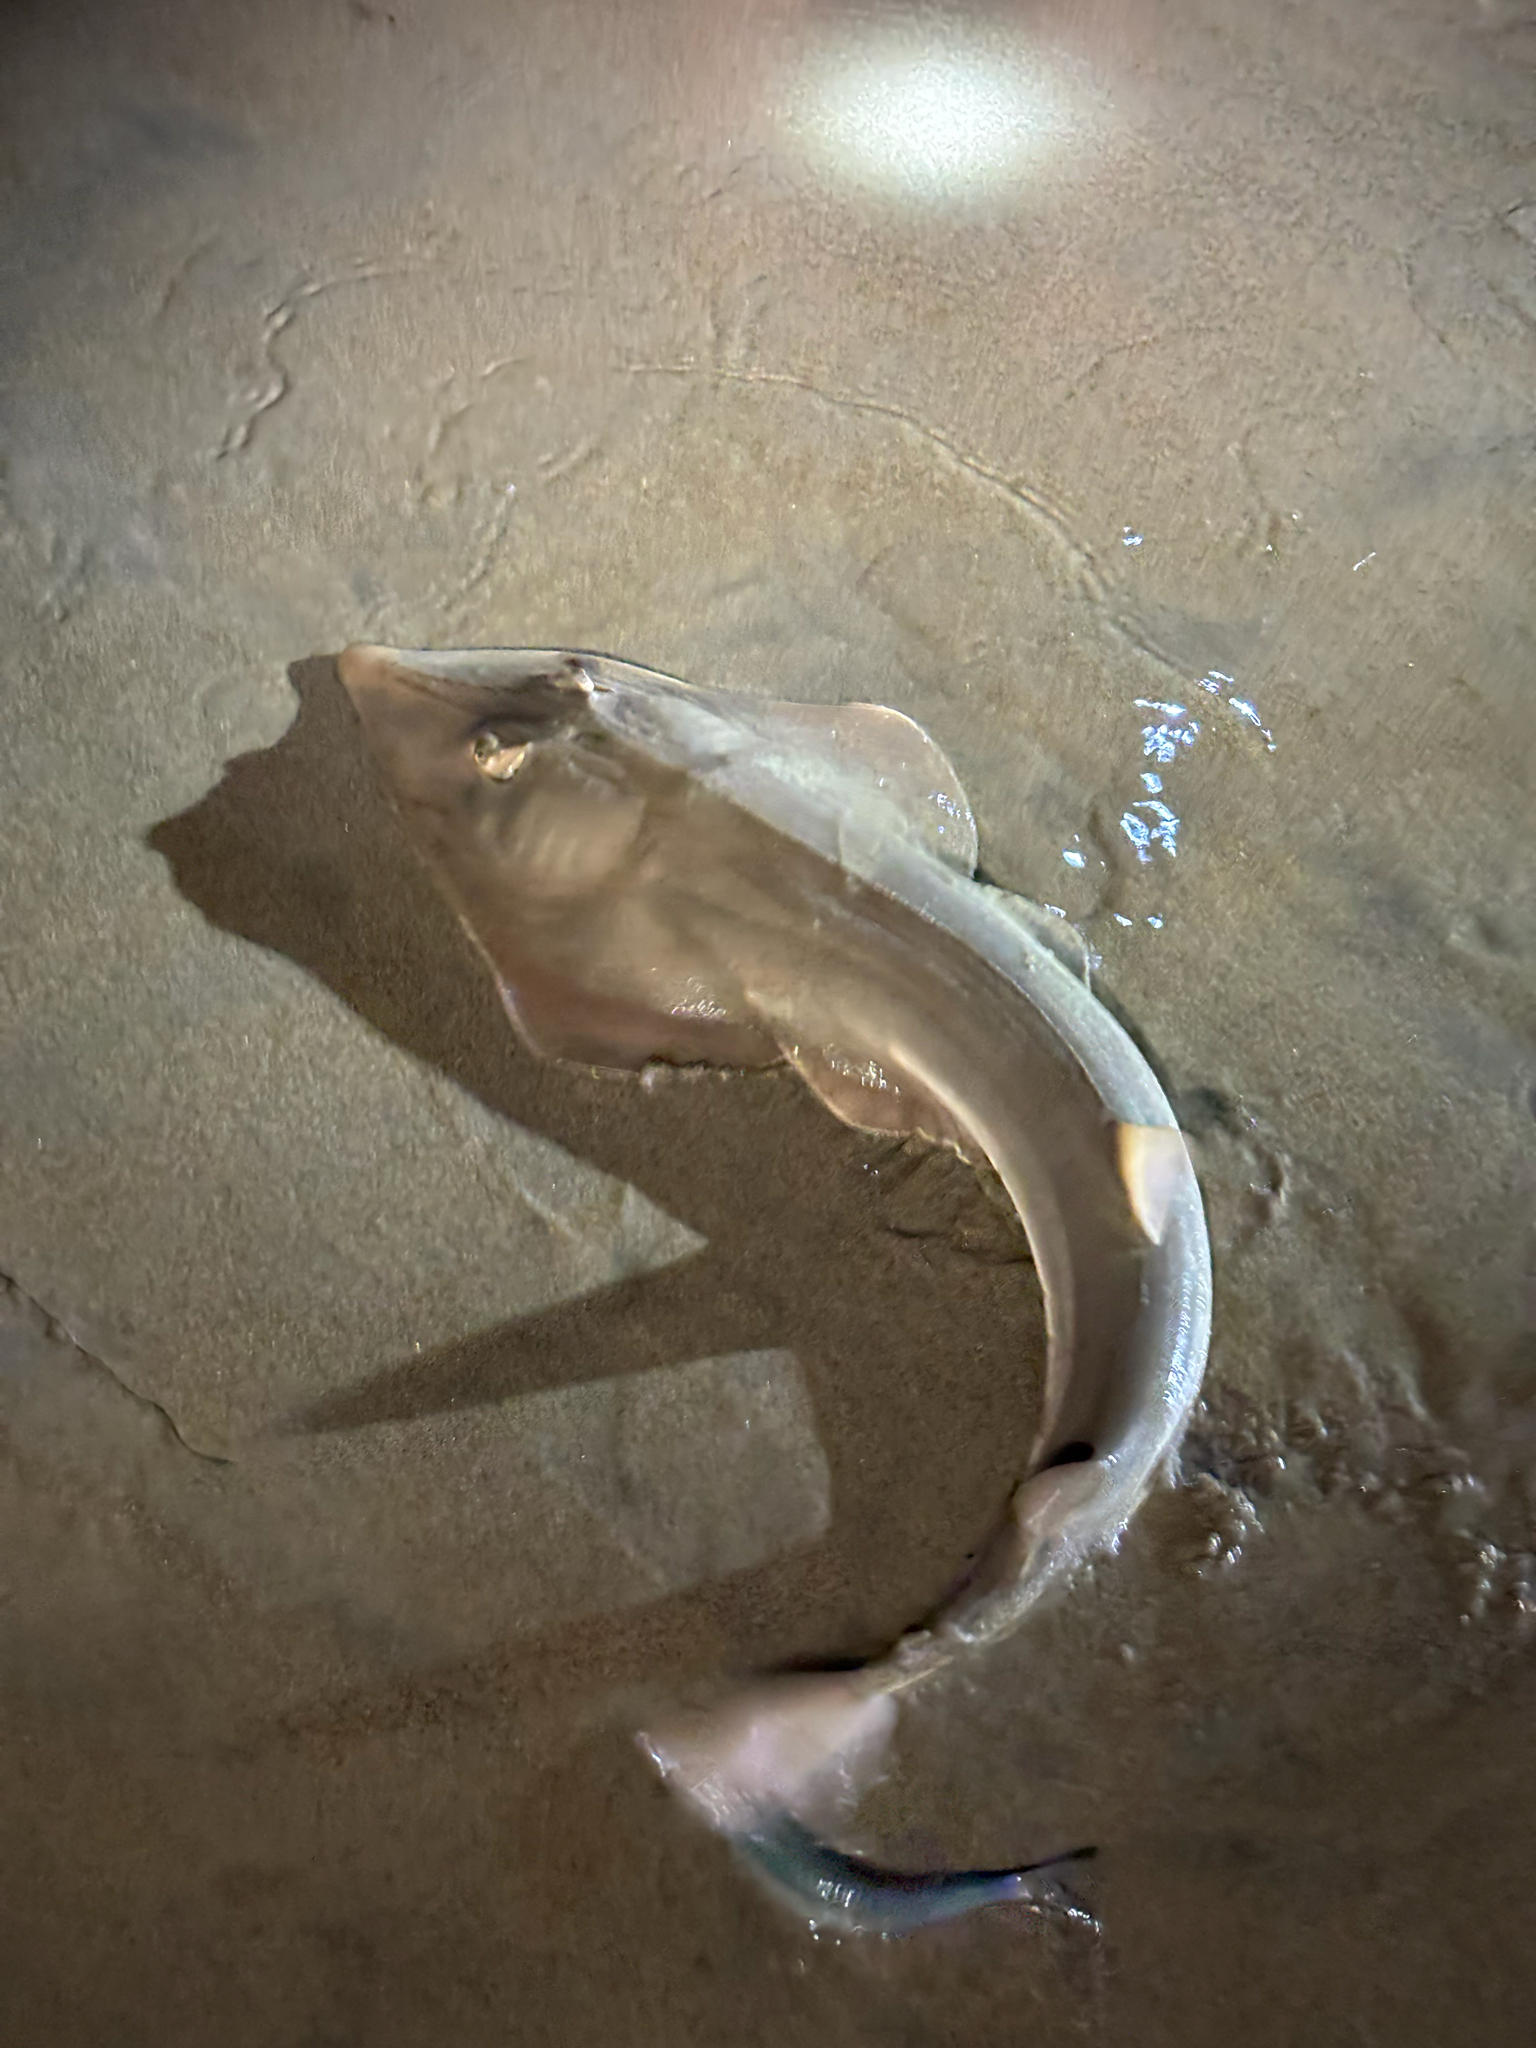
fish (species not among the labelled classes)